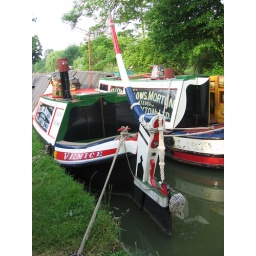
A &amp;quot;dumb&amp;quot; barge, no motor. Just as in the horse drawn days. This boat is part of a pair.